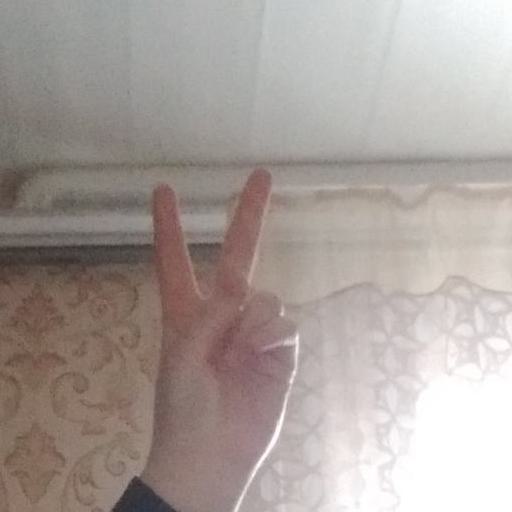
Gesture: peace